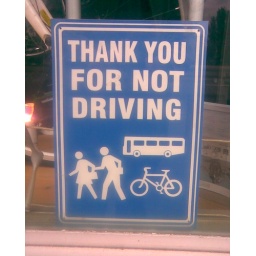
A &amp;quot;Thank you for not driving&amp;quot; sign in our local bike shop window